Royal Thai Air Force

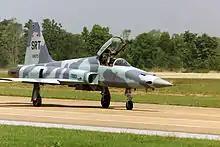
An F-5E with the 904 Aggressor Squadron

The Royal Thai Air Force Combat Group is divided into 11 combat wings, 1 forward operating base wing, plus a flight training school and a few direct-reporting units.